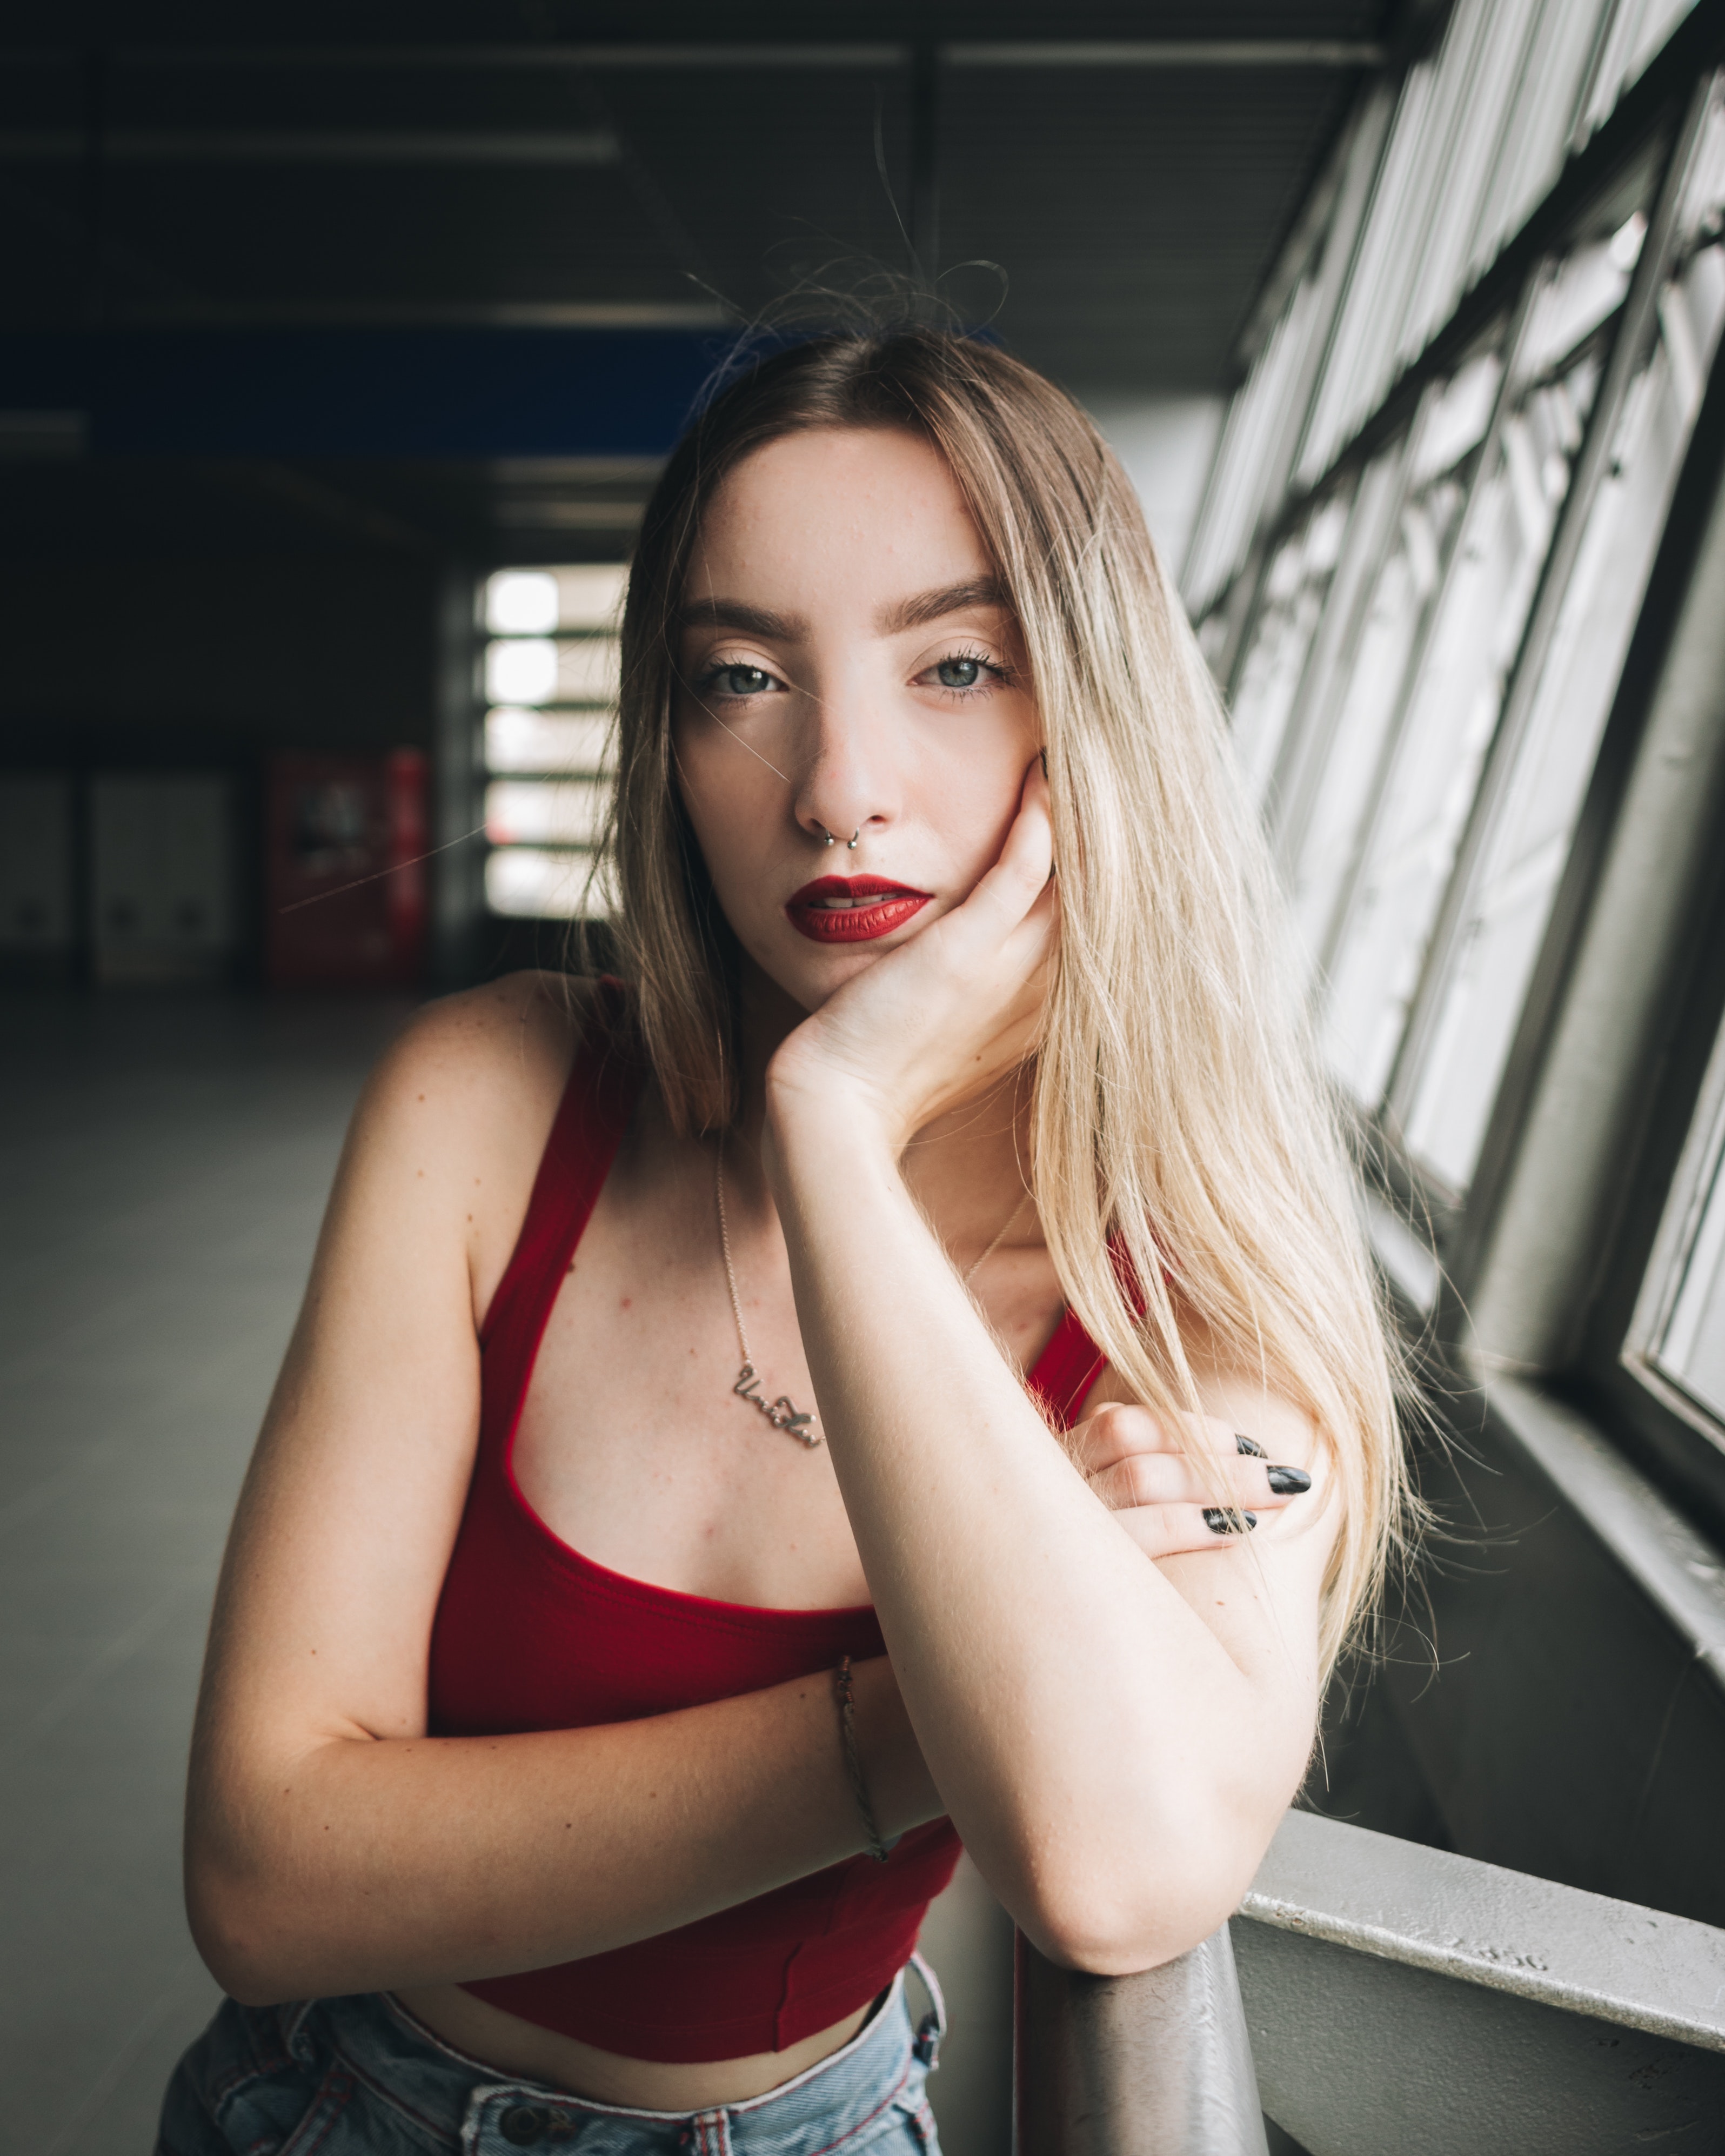
hair, face, beauty, lady, lip, blond, skin, long hair, hairstyle, model, eye, photo shoot, fashion, photography, smile, leg, flash photography, brown hair, human leg, portrait photography, flesh, black hair